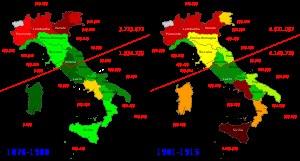
L'expression « question méridionale » est utilisée pour désigner la situation économique du Mezzogiorno en comparaison aux autres régions de l'Italie et notamment au nord.